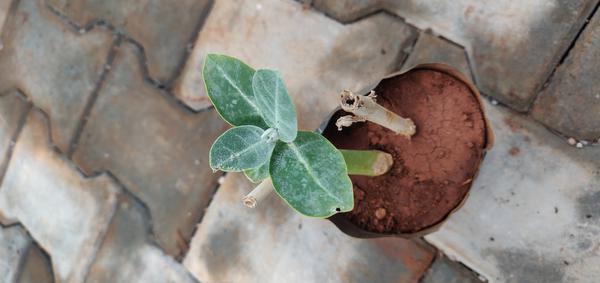
Plant: Ekka